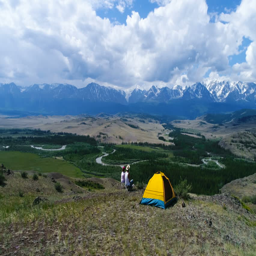
back view of couple tourists covered with a plaid sitting on a hill near the tent and looking into the distance over the mountains , aerial slow motion 4k